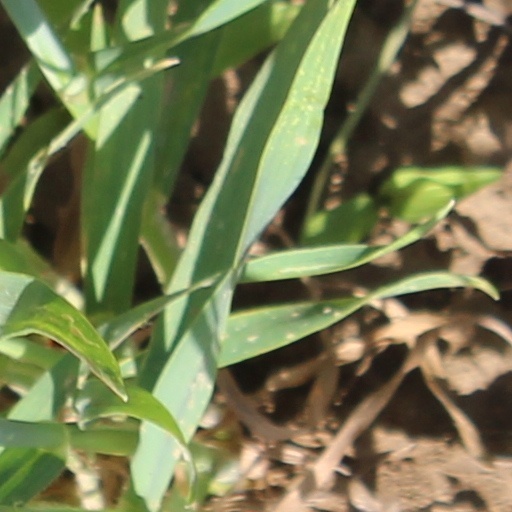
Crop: wheat